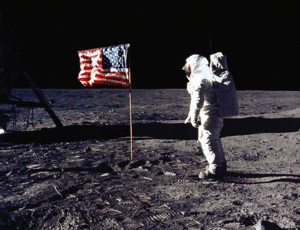
Les théories conspirationnistes sur le programme Apollo sont une série de récits populaires prenant le contrepied des informations officielles : selon ces théories, les vaisseaux du programme Apollo ne se seraient jamais posés sur la Lune et il s'agirait d'une mise en scène réalisée sur Terre. Ces rumeurs peu diffusées, ne concernant qu'une fraction des classes sociales les plus défavorisées à l'époque du débarquement sur la Lune, ont pris de l'ampleur dans les années 1970 lorsqu'un climat de défiance vis-à-vis des institutions s'installe chez beaucoup d'Américains dans le sillage du scandale du Watergate et de la guerre du Viêt Nam. Les arguments invoqués peuvent être divisés en trois catégories :